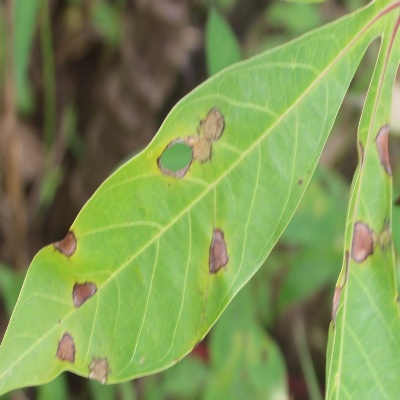
Crop: Cassava
Condition: brown spot